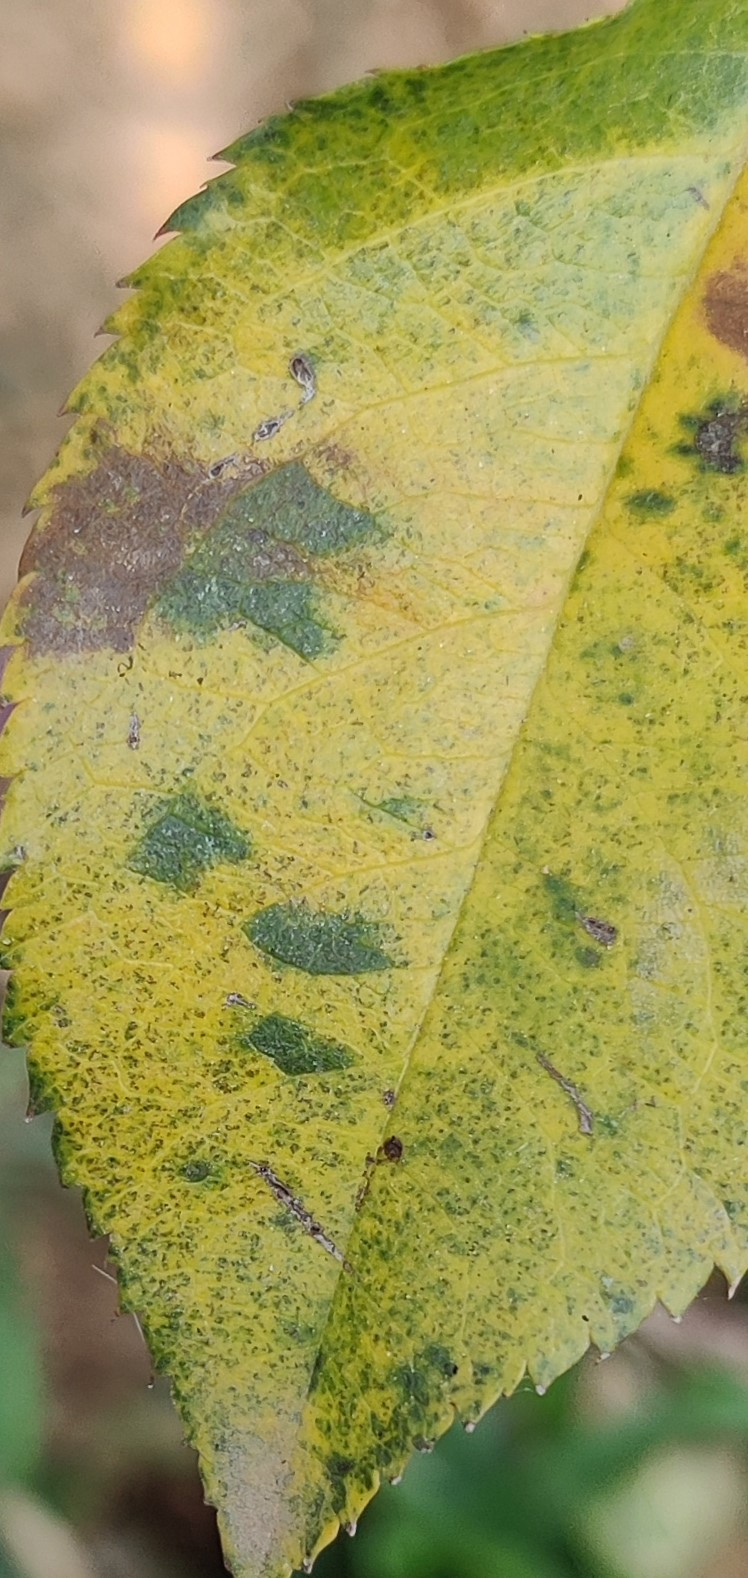
Label: Downy Mildew